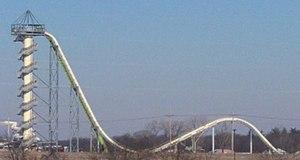
Verrückt était un toboggan aquatique détenant les records mondiaux de hauteur et de vitesse ; il est situé dans le parc Schlitterbahn Kansas City, détenu par le groupe Schlitterbahn. L'ouverture, initialement prévue le 23 mai 2014, a été reportée au 10 juillet à la suite de réajustements. Elle ferme à l'issue de la saison 2016.